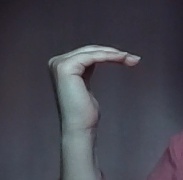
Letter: haa